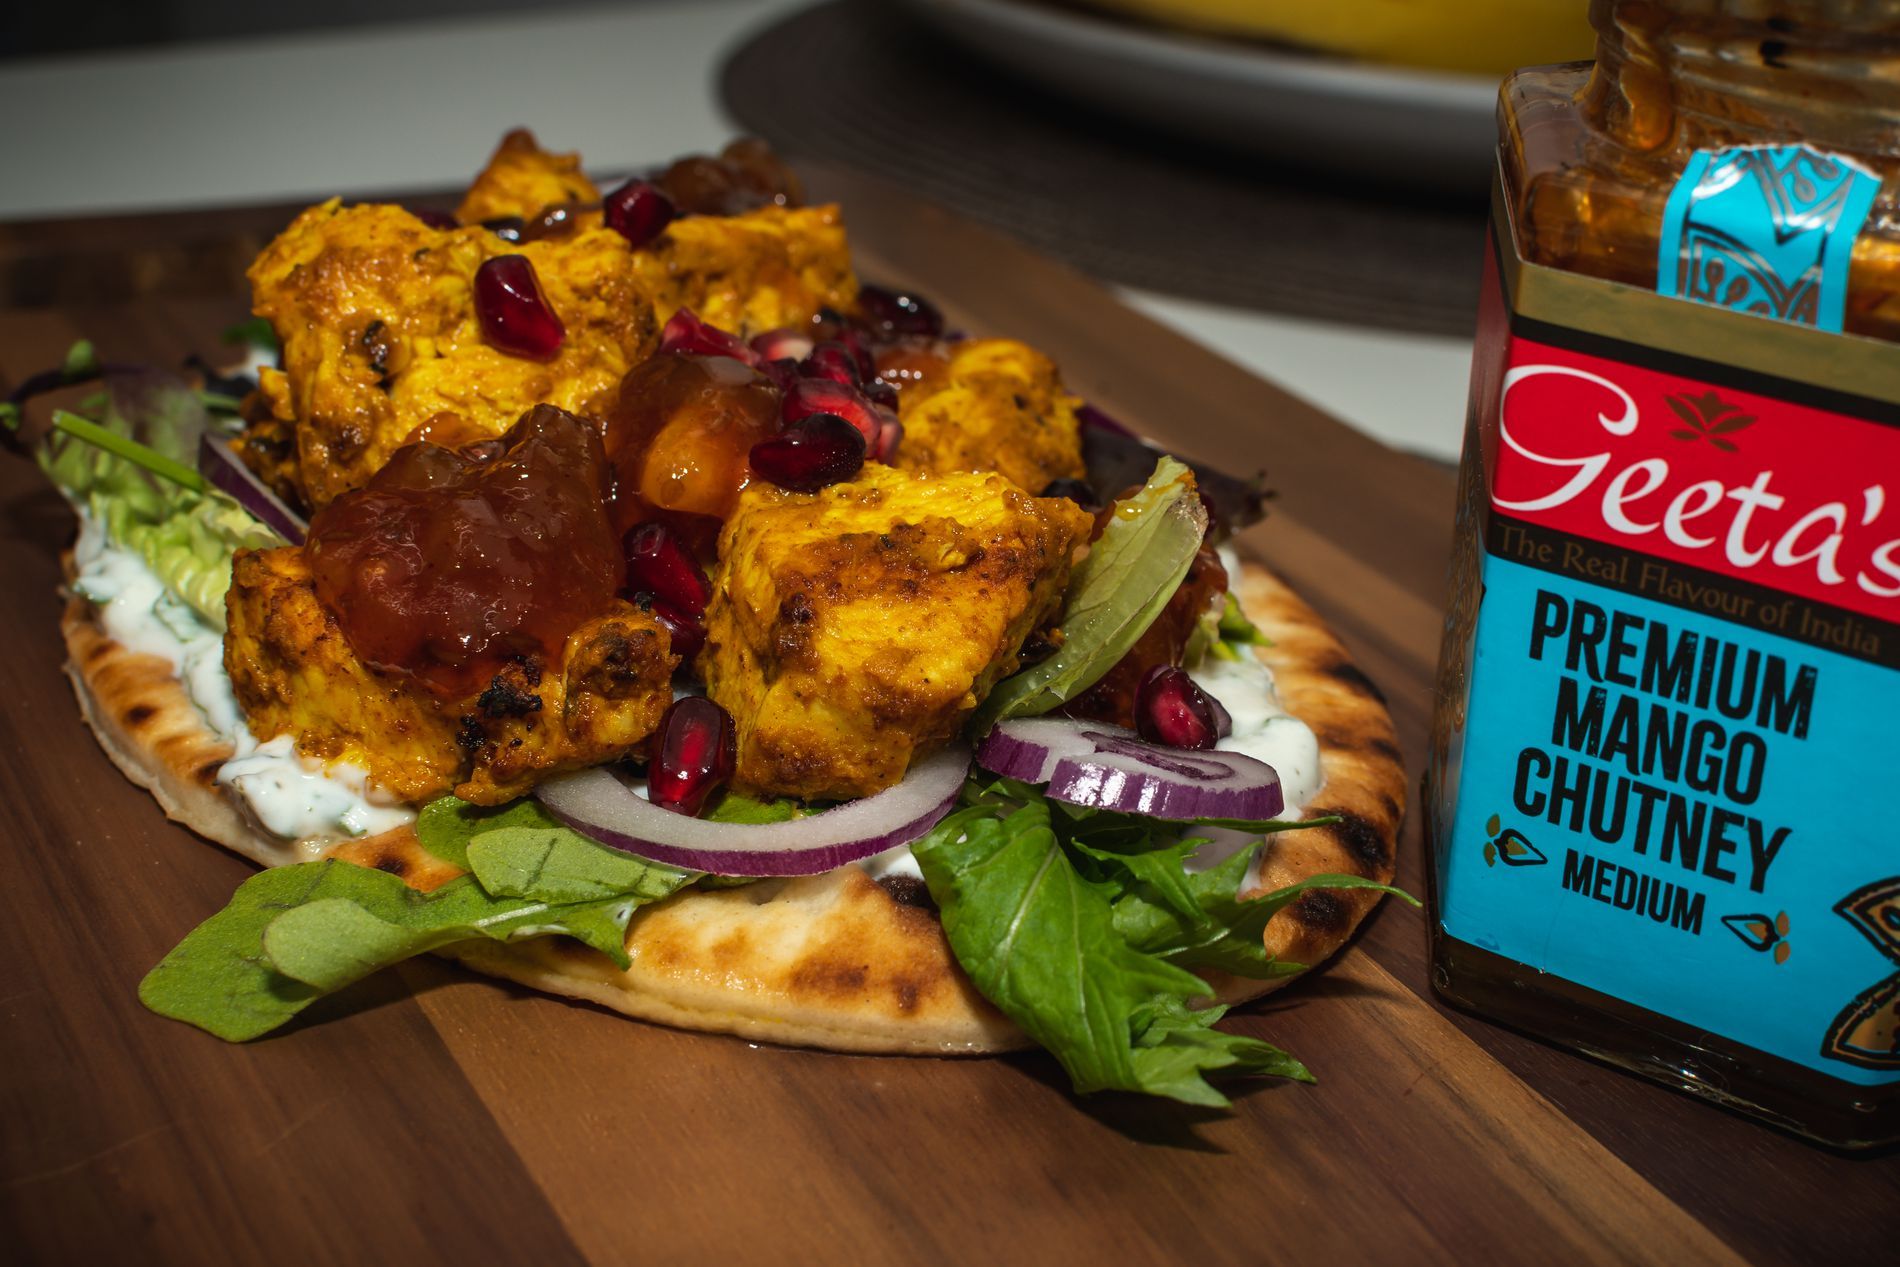
delicious meal
A picture of a complete lunch platter featuring marinated chicken, soft bread, fresh vegetables, and a flavorful mango sauce.
The photo, taken from a close, oblique angle, beautifully highlights the details of the meal. The lighting is warm, creating a cozy and inviting atmosphere for lunch. The primary colors include shades of yellow, orange, and green, with a soft, blurred background to highlight the food.
Labels: Food, Food Presentation, Can, Tin, Pizza, Meat, Mutton, Lunch, Meal, Animal, mango sauce, Serving board, blurry background
Camera: NIKON CORPORATION NIKON D7500
Lens: 35.0 mm f/1.8, AF-S DX Nikkor 35mm f/1.8G
Aperture: F9
Exposure: 1/250 sec
ISO: 100
Focal length: 35.0 mm